Costa!!

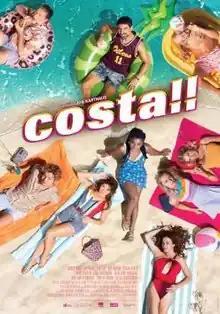
Theatrical release poster

Costa!! is a 2022 Dutch comedy-drama film directed by Jon Karthaus. The film is not a sequel to the 2001 film "Costa!" but it takes place in the same location and has Katja Schuurman as the only original cast member. Karthaus and Diederik Jekel wrote the script of the film. It was the third best visited Dutch film of 2022 with just over 260,000 visitors.